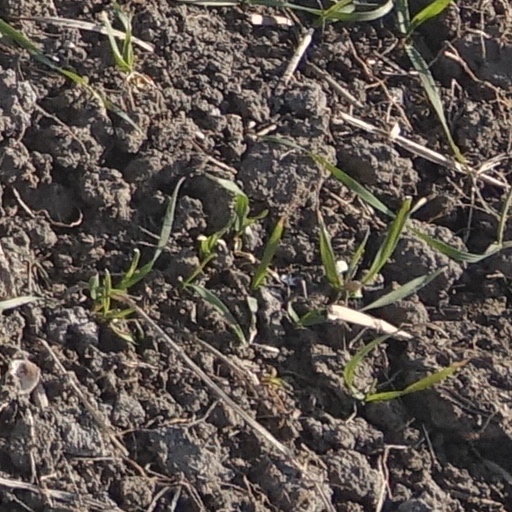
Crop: wheat